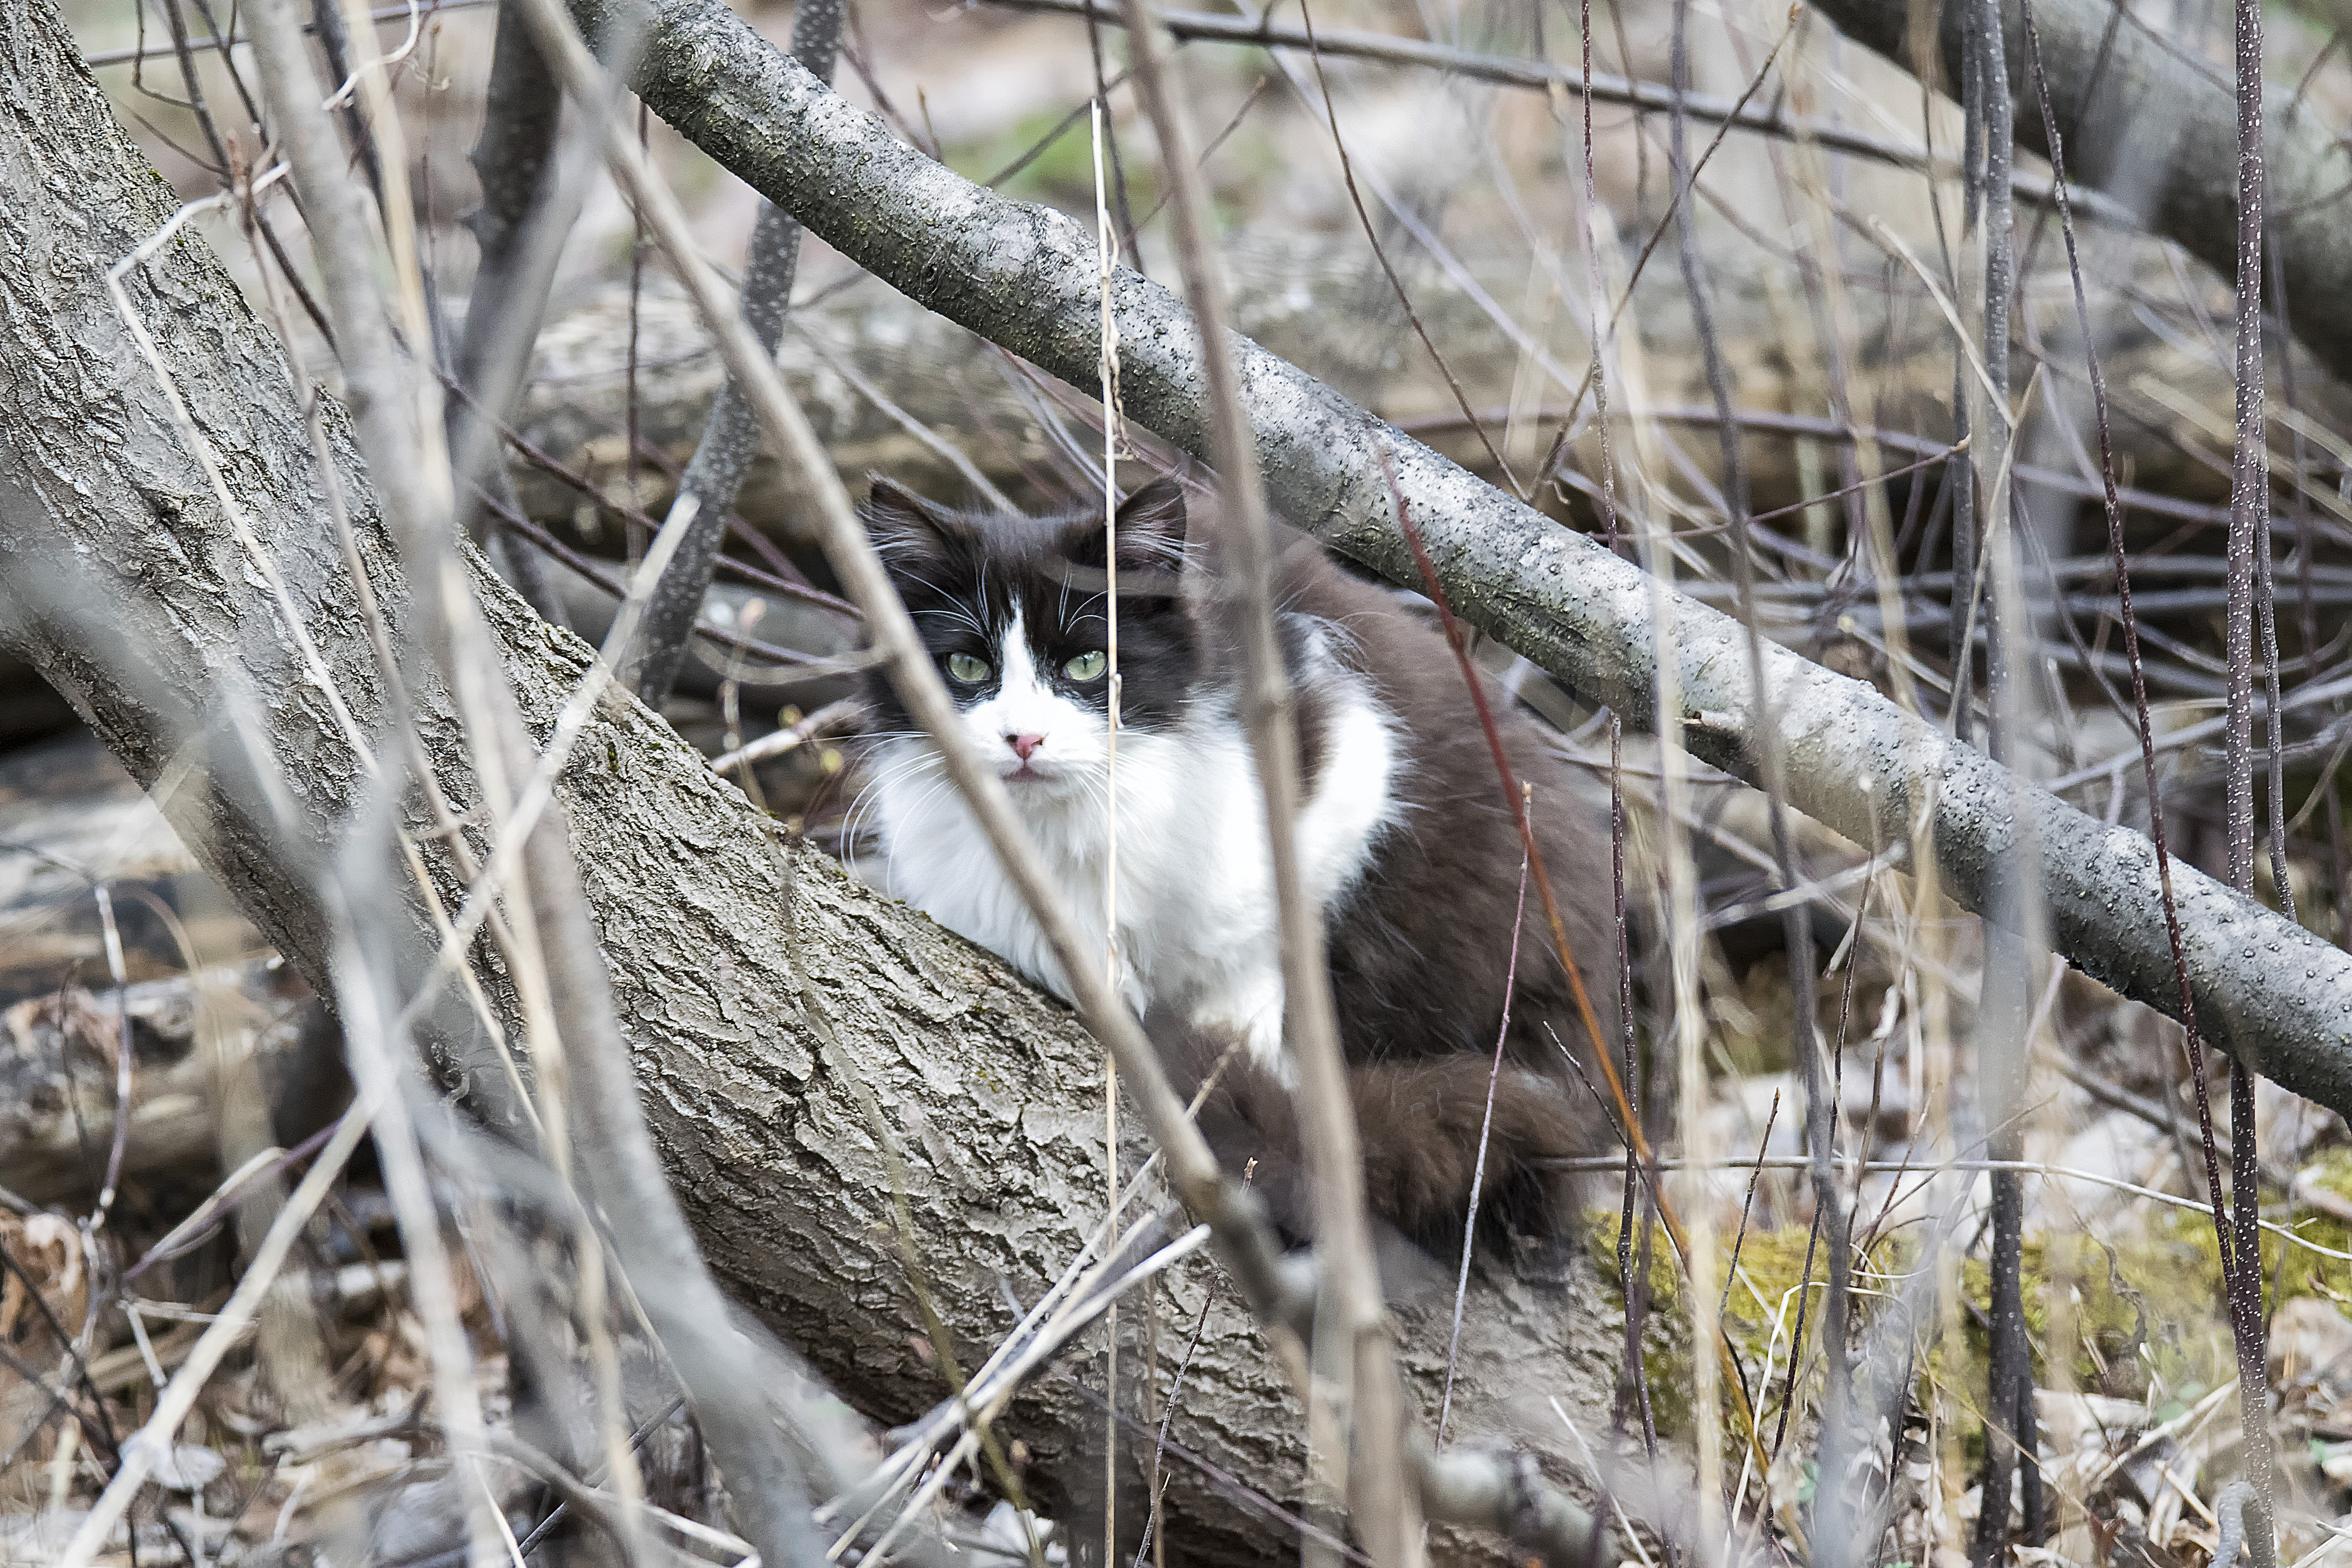
branch, winter, wildlife, zoo, cat, fauna, canada, chat, quebec, mink, sherbrooke